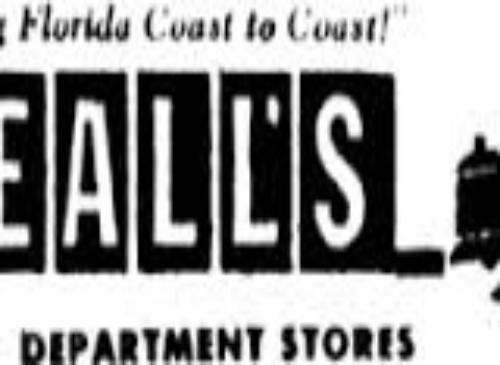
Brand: bealls
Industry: Others